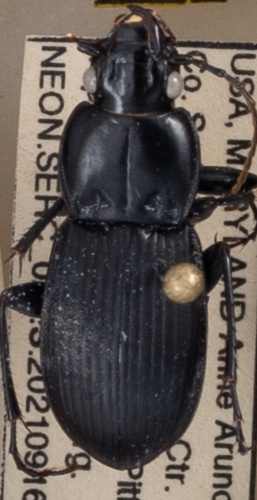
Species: Cyclotrachelus sigillatus
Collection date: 2021-09-16
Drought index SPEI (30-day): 0.602
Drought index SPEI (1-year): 0.8
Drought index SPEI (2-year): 1.45